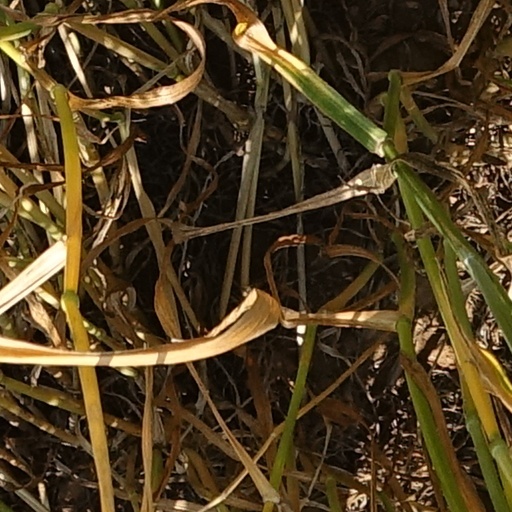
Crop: wheat